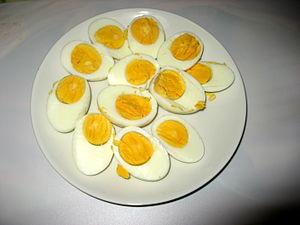
Un œuf dur est une préparation de l'œuf qui permet de consommer sous forme solide le jaune et le blanc.